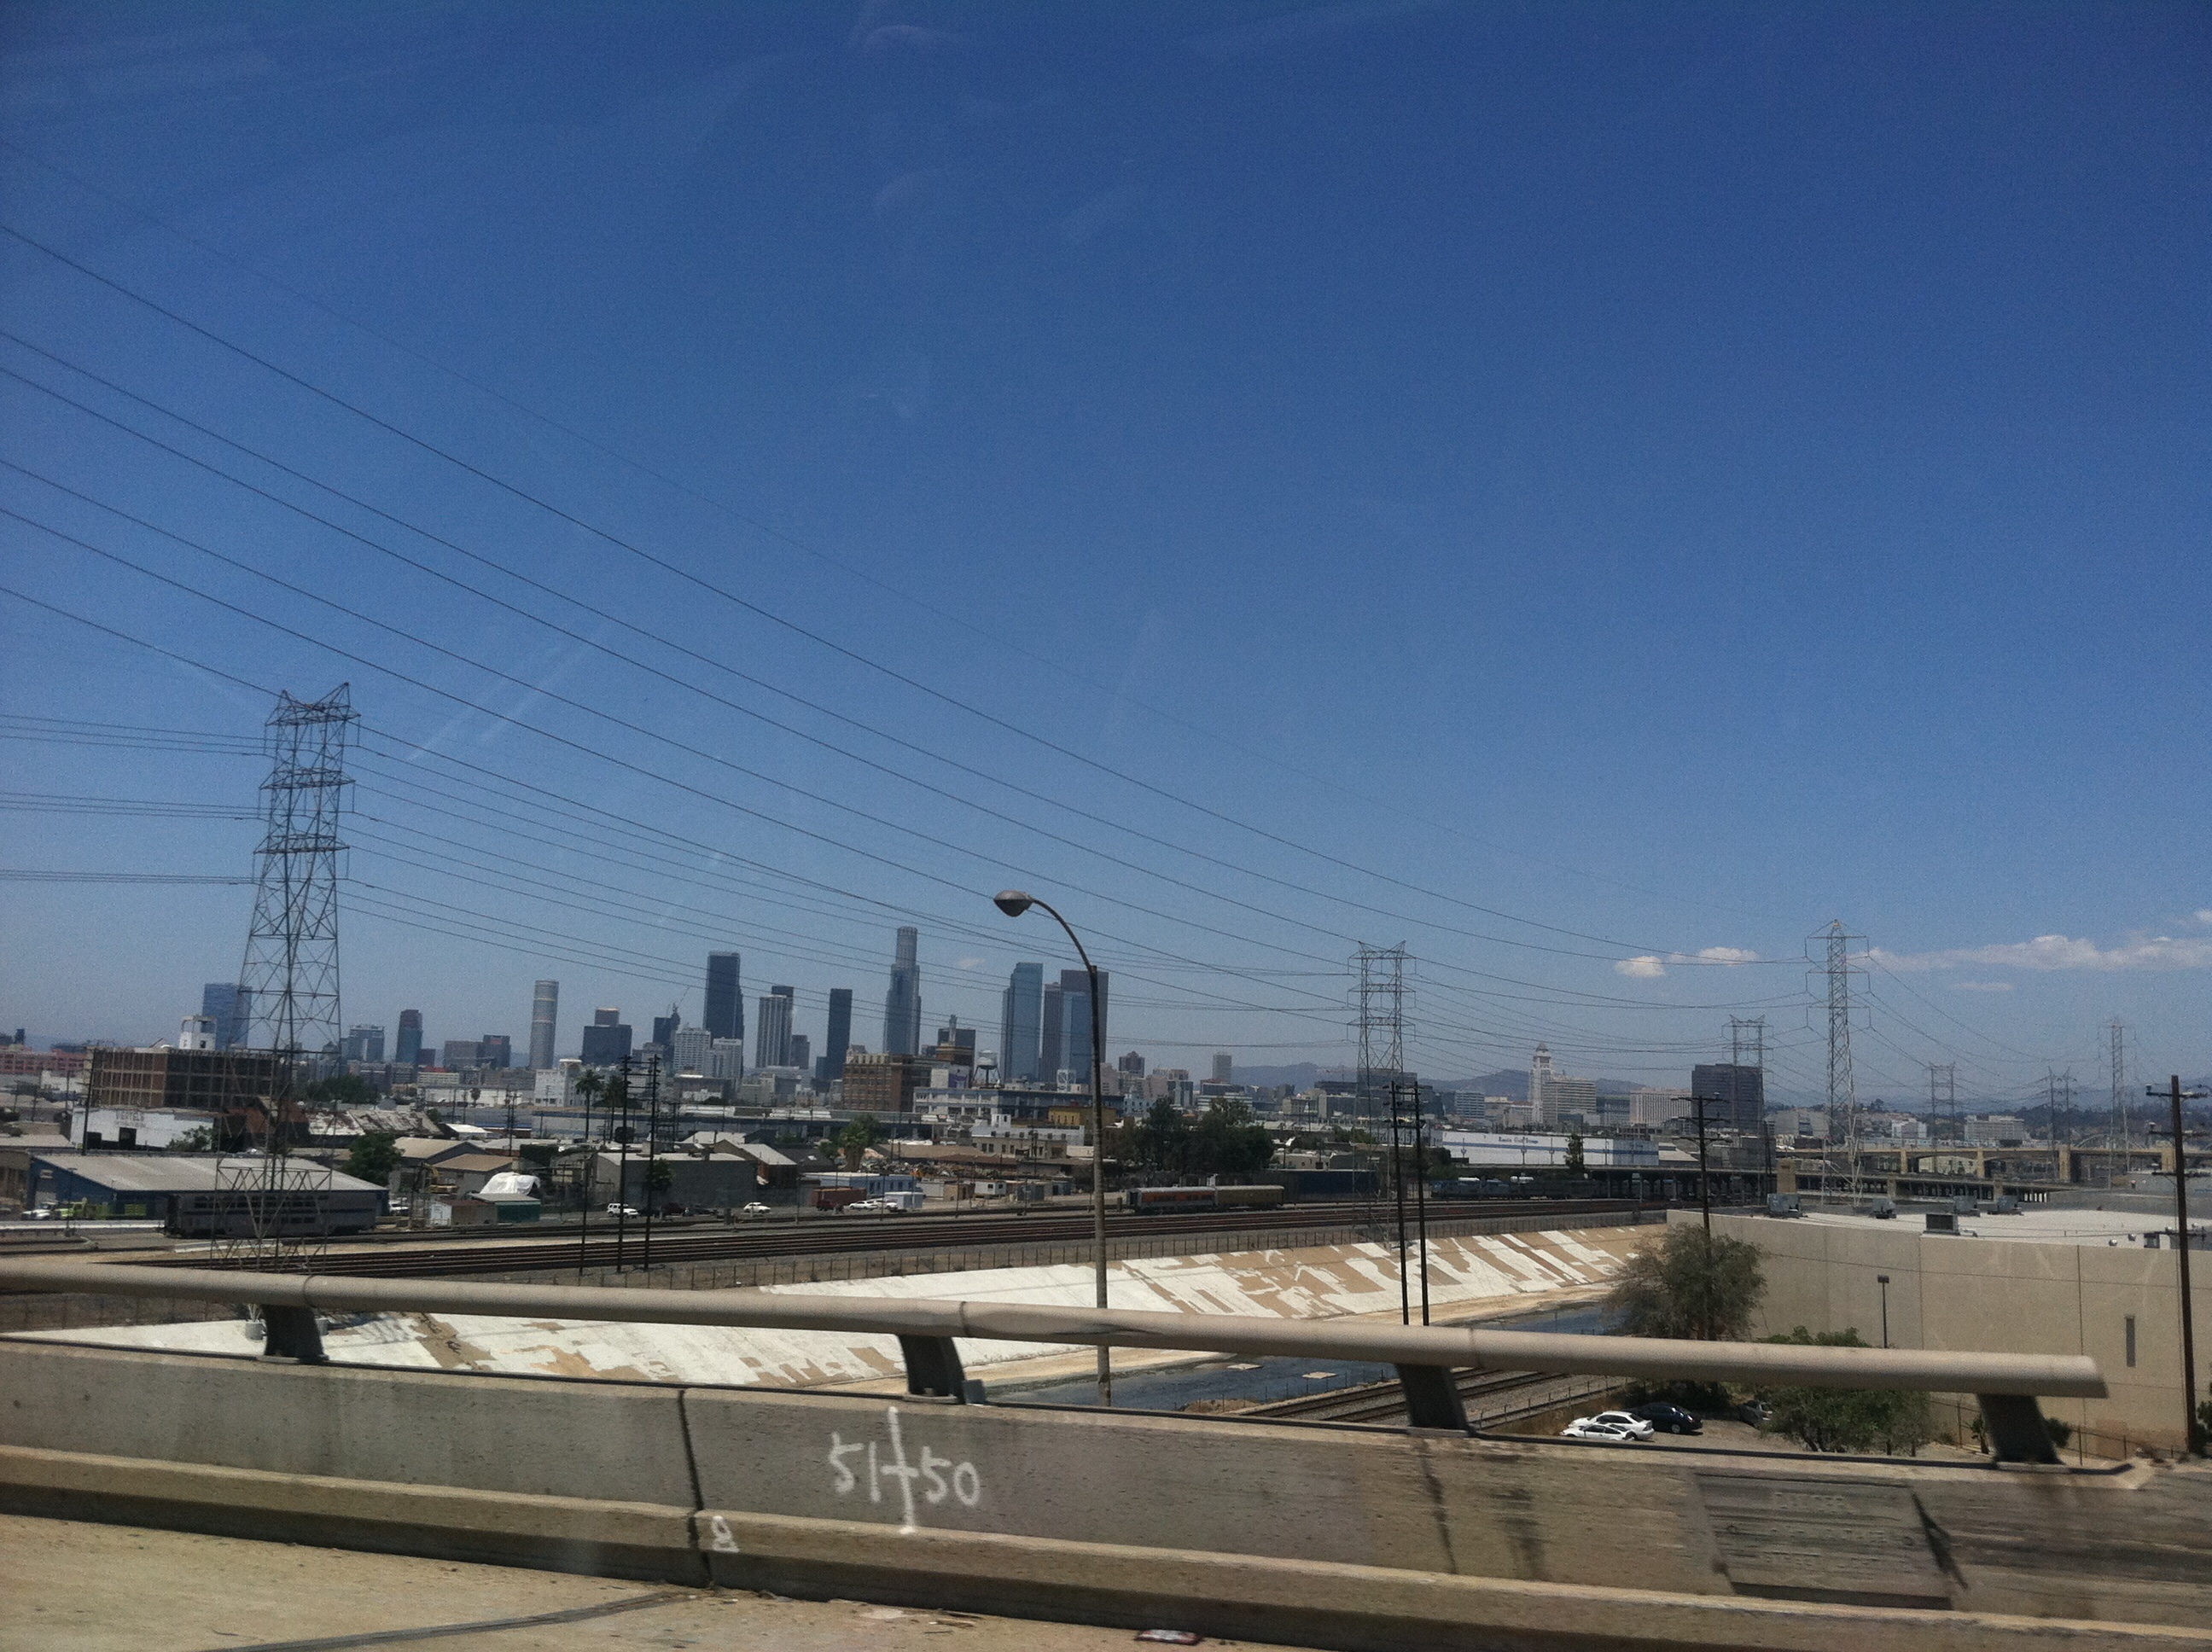
structure, skyline, highway, skyscraper, overpass, cityscape, panorama, downtown, transport, vehicle, stadium, arena, infrastructure, sport venue